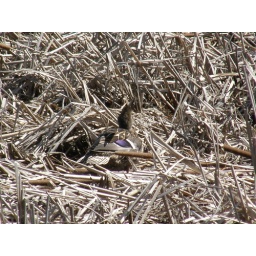
The male was in the water nearby.